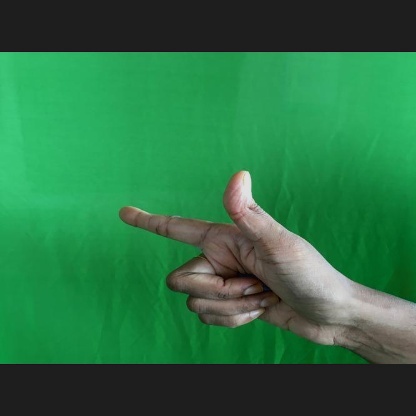
Mudra: Chandrakala